Wheal Busy

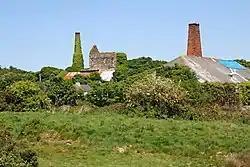
Old mine buildings at Wheal Busy

Wheal Busy, sometimes called Great Wheal Busy and in its early years known as Chacewater Mine, was a mine halfway between Redruth and Truro in the Gwennap mining area of Cornwall, England. During the 18th century the mine produced enormous amounts of copper ore and was very wealthy, but from the later 19th century onwards was not profitable. Today the site of the mine is part of the Cornwall and West Devon Mining Landscape, a UNESCO World Heritage Site.